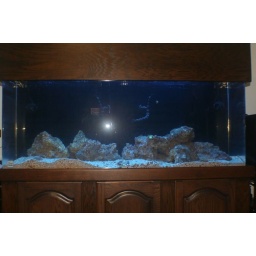
Live sand &amp;amp; half live rock in place